Weilburg

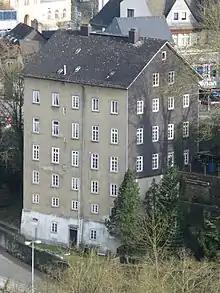
Germany's tallest loam building (built before 1836)

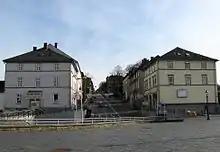
View from the "Landtor" (gate) to Frankfurter Straße

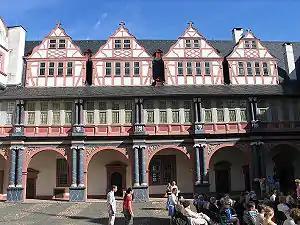
Schloss Weilburg, Renaissance court

Weilburg was for many years a residence town and governmental seat of the House of Nassau-Weilburg. Even today, the inner town is still characterized by buildings from that time. The most important building is Schloss Weilburg, dating back to the 14th century. It was converted in the 16th and 18th centuries. The Renaissance parts, known as the "Kernschloss" (main or central palace) is counted among the best preserved Renaissance palaces in Hesse. After the Baroque expansion under Johann-Ernst of Nassau-Weilburg, it takes in almost half of the Old Town, and including the Protestant "Schlosskirche" from the early 18th century.